January 2016 United States blizzard

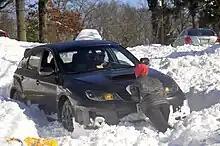
Car stuck in snow on an unplowed road in Northern Virginia on January 24

One person died in Magnolia, Delaware, after suffering a heart attack while shoveling. A power outage at the Delaware City Refinery, thought to be related to the storm, forced the facility to shut down after chemicals were released. A mother and her 1-year-old son died from carbon monoxide poisoning in Passaic, New Jersey, after snowfall blocked their vehicle's tailpipe; a 3-year-old girl was hospitalized, but later died on January 27. Three other people died while attempting to walk home during the blizzard: one each in East Greenwich Township, Hackensack, and Mahwah.